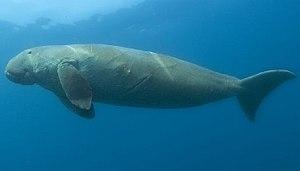
Une sirène est une créature légendaire mi-femme mi-poisson, issue du folklore médiéval et scandinave.
Cette liste commentée recense la mammalofaune à Mayotte. Elle répertorie les espèces de mammifères mahorais actuels et celles qui ont été récemment classifiées comme éteintes. Cette liste comporte 47 espèces réparties en neuf ordres et vingt familles, dont trois sont « en danger », trois autres sont « vulnérables », deux sont « quasi menacées » et treize ont des « données insuffisantes » pour être classées.
Cette liste commentée recense la mammalofaune en Nouvelle-Calédonie. Elle répertorie les espèces de mammifères néocalédoniens actuels et celles qui ont été récemment classifiées comme éteintes. Cette liste comporte 52 espèces réparties en huit ordres et 18 familles, dont une est « en danger critique d'extinction », cinq sont « en danger », sept sont « vulnérables », une est « quasi menacée » et quinze ont des « données insuffisantes » pour être classées.